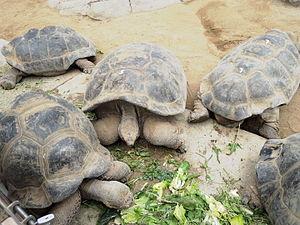
Tortue géante des Galápagos (Chelonoidis nigra) au zoo de San Diego.